Hunger marches

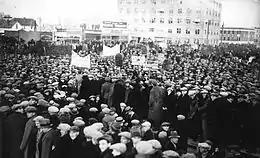
This photo was taken of a Canadian hunger march forming up in 1932 in Alberta. A short time later, as it set off to the legislature a few blocks away, it was dispersed by billy-club-wielding constables on foot and horseback.

Hunger marches are a form of social protest that arose in the United Kingdom during the early 20th century. Often the marches involved groups of men and women walking from areas with high unemployment to London where they would protest outside parliament. Sometimes they would march instead to the offices of regional authorities in cities closer to home. Protesters would try to make the point that lack of work meant they were unable to buy sufficient food to avoid hunger for themselves and their families. The first such march took place in 1905. The term "hunger march" was coined three years later in 1908. In the first two decades of the 20th century, there was relatively little unemployment in the UK, but it could still become a severe problem in various areas after disruptive changes to the local economy. Hunger marches became much more prominent in the 1920s and 1930s during the Great Depression in the United Kingdom.